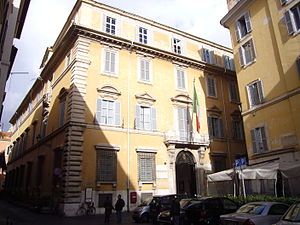
Societa Dante Alighieri
SDA har kontorer i Palazzo Firenze i Roma.
Societa Dante Alighieri er en forening, der blev stiftet i Italien i 1889 med det formål at udbrede kendskabet til italiensk sprog og kultur i hele verden. Blandt initiativtagerne var Giosuè Carducci, der fik nobelprisen i litteratur i 1906. Foreningen er opkaldt efter Dante Alighieri, forfatteren til Den Guddommelige Komedie.